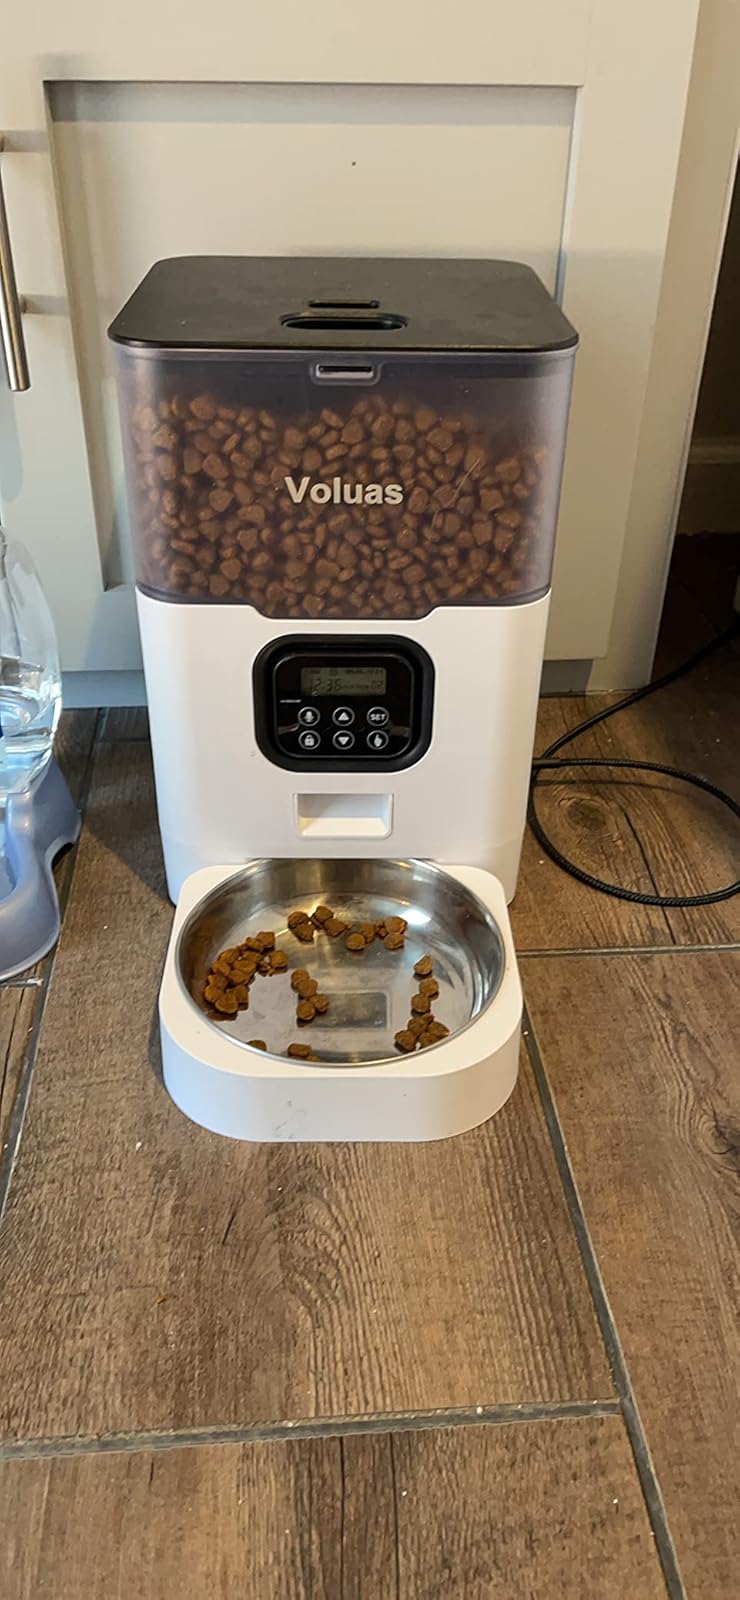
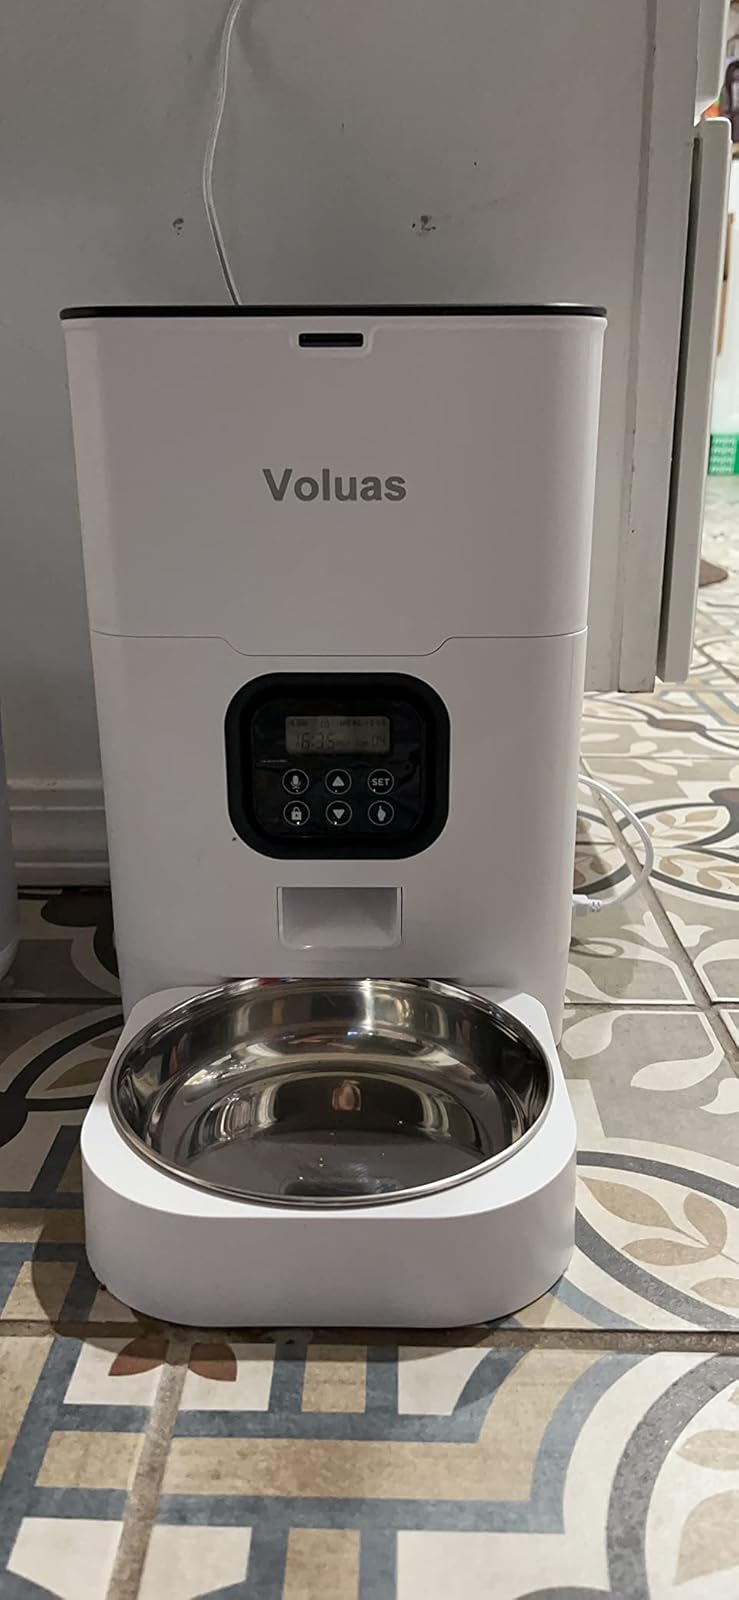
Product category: items_feeder
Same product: no